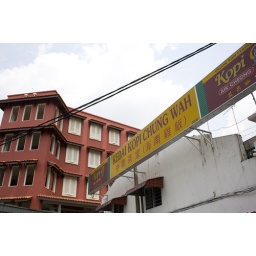
The famous chicken rice ball is just around the corner.